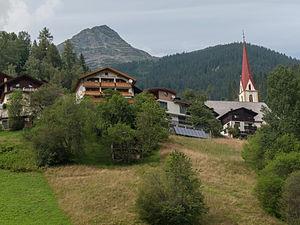
Kappl est une commune autrichienne du district de Landeck dans le Tyrol. Elle possède une station de sports d'hiver, associée entre autres avec Ischgl, et See.